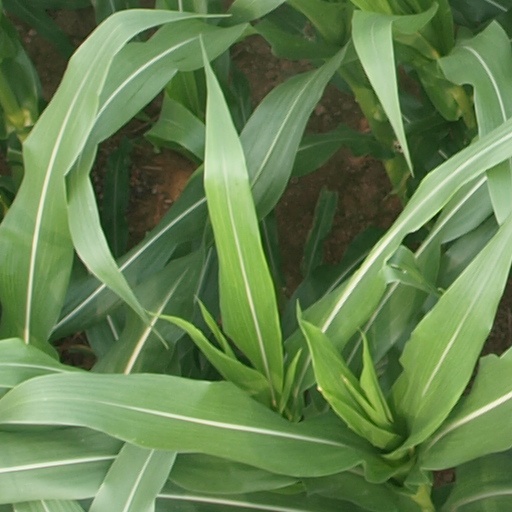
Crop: maize; corn